VF-114

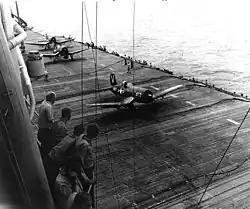
F4U-4B Corsairs taking off from the USS "Philippine Sea" in 1950

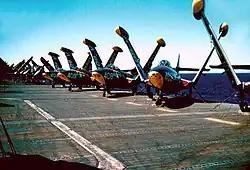
VF-114 F9F-5 Panthers lined up on USS "Kearsarge" in 1955

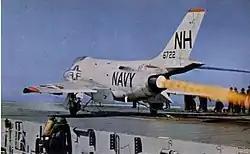
VF-114 F3H-2 launching from USS "Hancock" in 1960

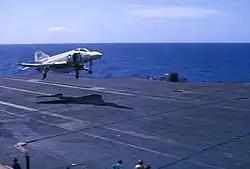
VF-114 F-4B returning to from a strike mission in 1966

VF-114 participated in the Korean War deployed on the on 5 July 1950. It flew its Corsairs for several months and conducted over 1,100 strikes against North Korean and Chinese forces.